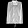
Label: Coat